Nanjing Massacre

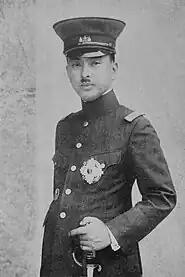
Prince Yasuhiko Asaka in 1935, who would issue orders to "kill all captives" in the Nanjing area.

Perhaps the most notorious atrocity was a killing contest between two Japanese officers as reported in the "Tokyo Nichi Nichi Shimbun" and the English-language "Japan Advertiser". The contest—a race between the two officers to see who could kill 100 people first using only a sword—was covered much like a sporting event with regular updates on the score over a series of days. In Japan, the veracity of the newspaper article about the contest was the subject of ferocious debate for several decades starting in 1967.